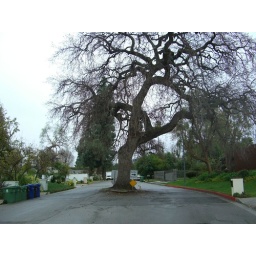
And they build the street around the big tree -... Y construyeron la calle alrededor del arbol